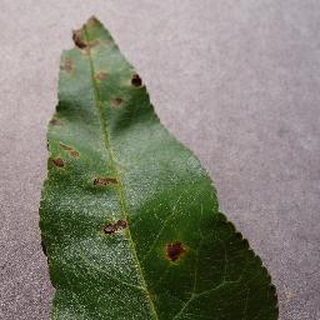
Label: peach_bacterial_spot